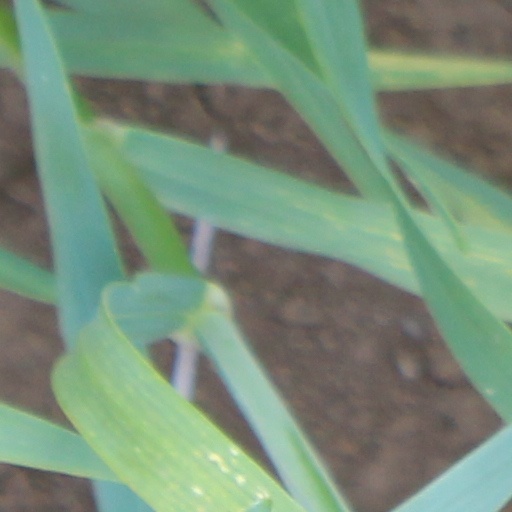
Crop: wheat